ISASMELT

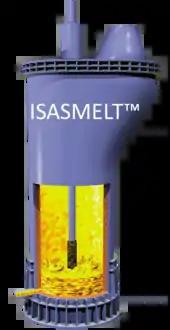
Cut-away view of an Isasmelt furnace

Mineral concentrates or materials for recycling are dropped into the bath through another hole in the furnace roof or, in some cases, injected down the lance. These feed materials react with the oxygen in the injected gas, resulting in an intensive reaction in a small volume (relative to other smelting technologies).